History of the British 1st Division (1809–1909)

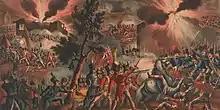
Depiction of the French sortie at the Battle of Bayonne, April 1814, by William Heath and Thomas Sutherland (click to enlarge).

On formation, the division consisted of one brigade of Foot Guards, one brigade of British line infantry, and two brigades of troops from the King's German Legion (KGL). Due to the inclusion of guardsmen, the division was considered a social but not a military elite and was nicknamed "The Gentlemen's Sons". The division of almost 6,000 men first saw action at the Battle of Talavera, where it formed the core of the Anglo-Portuguese Army. A brief action on 27 July 1809 resulted in 188 casualties but the main engagement of the battle took place the following day. Under intense French artillery fire, the 1st was approached by two divisions totalling 15,000 men. The British-German troops had been instructed to hold fire until the French were within close range, to deliver one volley, and then charge. Charles Oman, a historian of the Peninsular War, wrote the division followed these orders and that the leading French ranks "went down in swathes", with casualties amounting to one-third of the French force within ten minutes. The division then recklessly charged after the routed troops and ran straight into the French second line, which rebuked the British and German troops, forcing them to conduct a fighting retreat back to the main Allied position. Redeployed British forces ensured the division was not routed and the line held. By the end of the battle, the 1st had suffered 2,249 casualties.